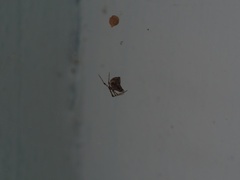
Species: Parasteatoda_tepidariorum